George Callesen

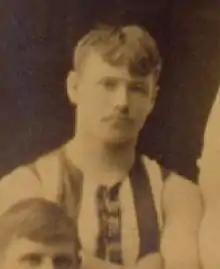
Callesen in 1896 during his Collingwood VFA career

George Theis Callesen (24 August 1874 – 25 August 1946) was an Australian rules footballer who played with Collingwood in the Victorian Football League (VFL).